Henrik Laurentius Helliesen

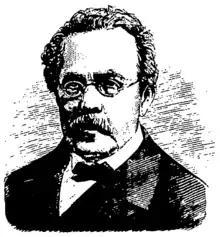
Henrik Laurentius Helliesen.

Henrik Laurentius Helliesen (20 December 1824–22 July 1900) was a Norwegian civil servant and politician.